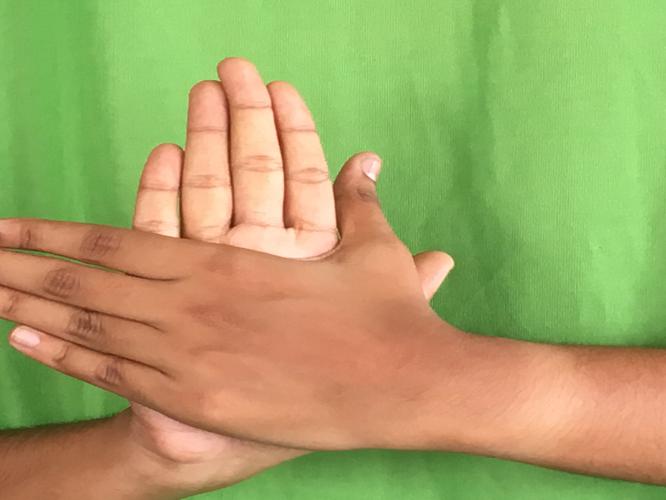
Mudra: Chakra
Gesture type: double_hand